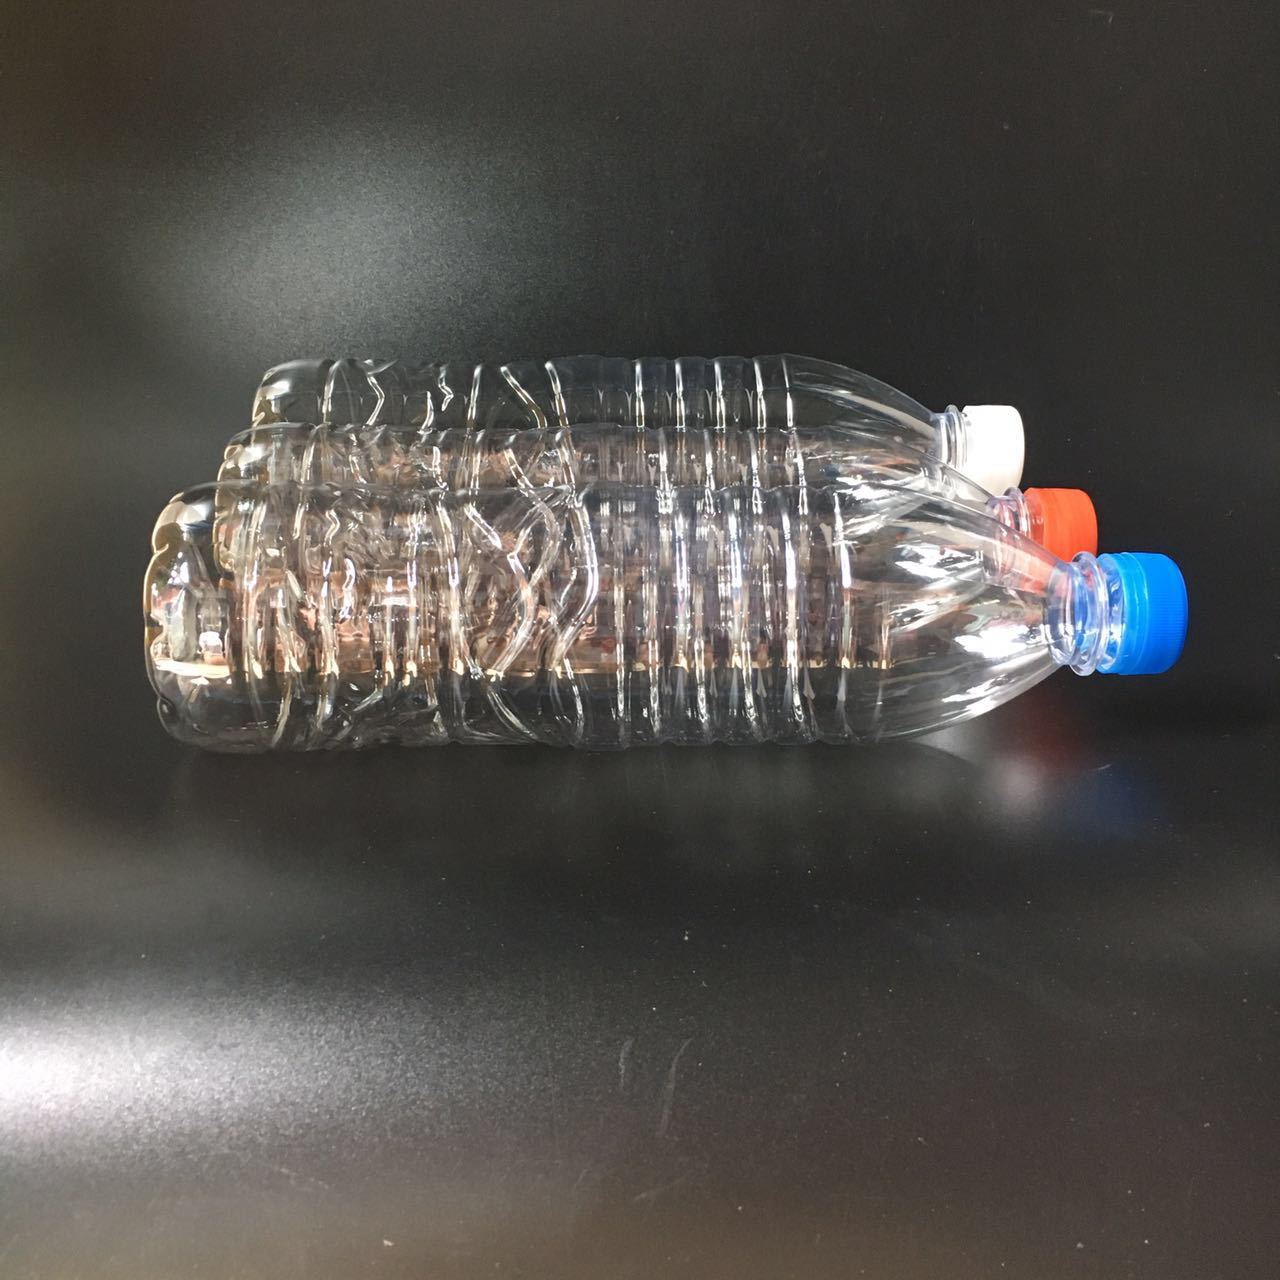
Waste category: plastic